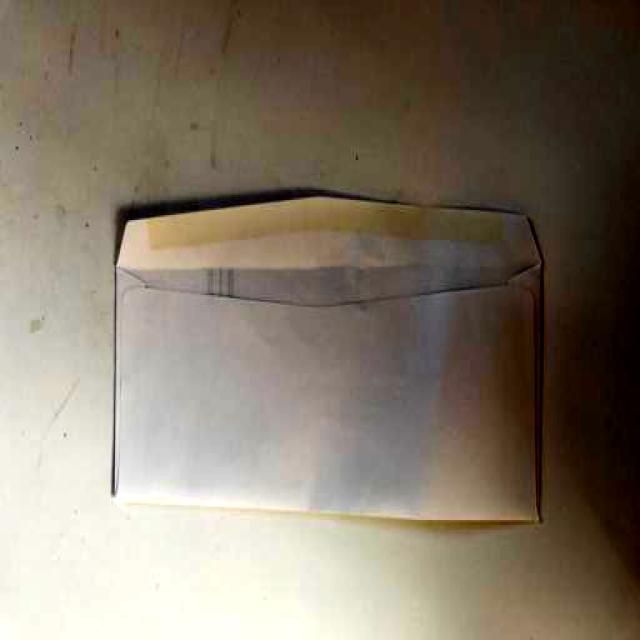
Label: Paper